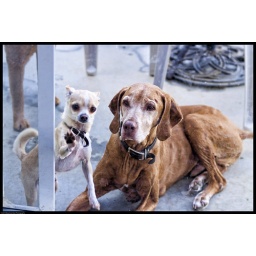
I apologize in advance for my dirty glass door but I bet you can guess how it gets that way!!!!!